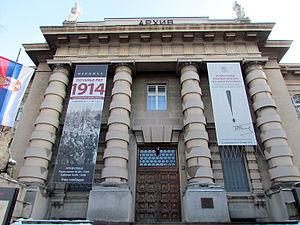
Les monuments culturels protégés constituent une catégorie de monuments de Serbie inscrits sur une liste de monuments bénéficiant de la protection de l'État. Il s'agit d'une troisième catégorie de monuments protégés classés, par leur importance, après les monuments culturels d'importance exceptionnelle et les monuments culturels de grande importance.
Les archives de Serbie sont situées à Belgrade, la capitale de la Serbie, dans la municipalité de Palilua. Elles recueillent et protègent tous les documents produits par les corps d'État, les organisations et certaines personnalités importantes depuis l'époque de la Principauté de Serbie jusqu'à nos jours. Le bâtiment des archives, construit en 1928, figure sur la liste des monuments culturels protégés de la République de Serbie et sur celle des biens culturels de la Ville de Belgrade.
Cet article recense les monuments culturels du district de la Ville de Belgrade en Serbie.